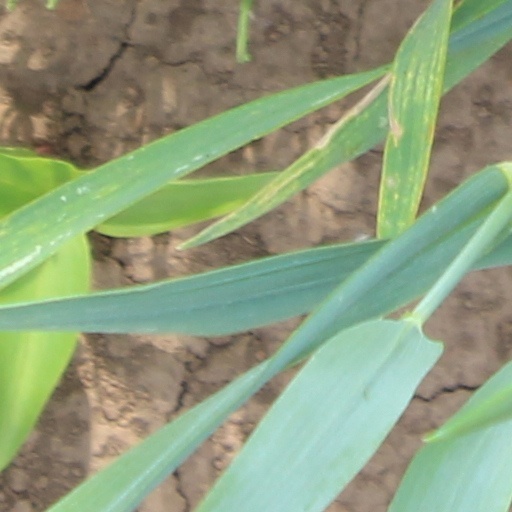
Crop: wheat